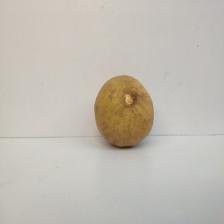
Size: Large